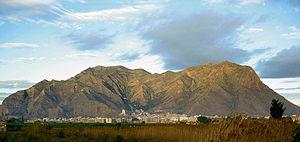
Cox, en castillan et officiellement, est une commune d'Espagne de la province d'Alicante dans la Communauté valencienne. Elle est située dans la comarque de Vega Baja del Segura et dans la zone à prédominance linguistique castillane.
Callosa de Segura est une commune d'Espagne de la province d'Alicante dans la Communauté valencienne. Elle est située dans la comarque de la Vega Baja del Segura et dans la zone à prédominance linguistique castillane.